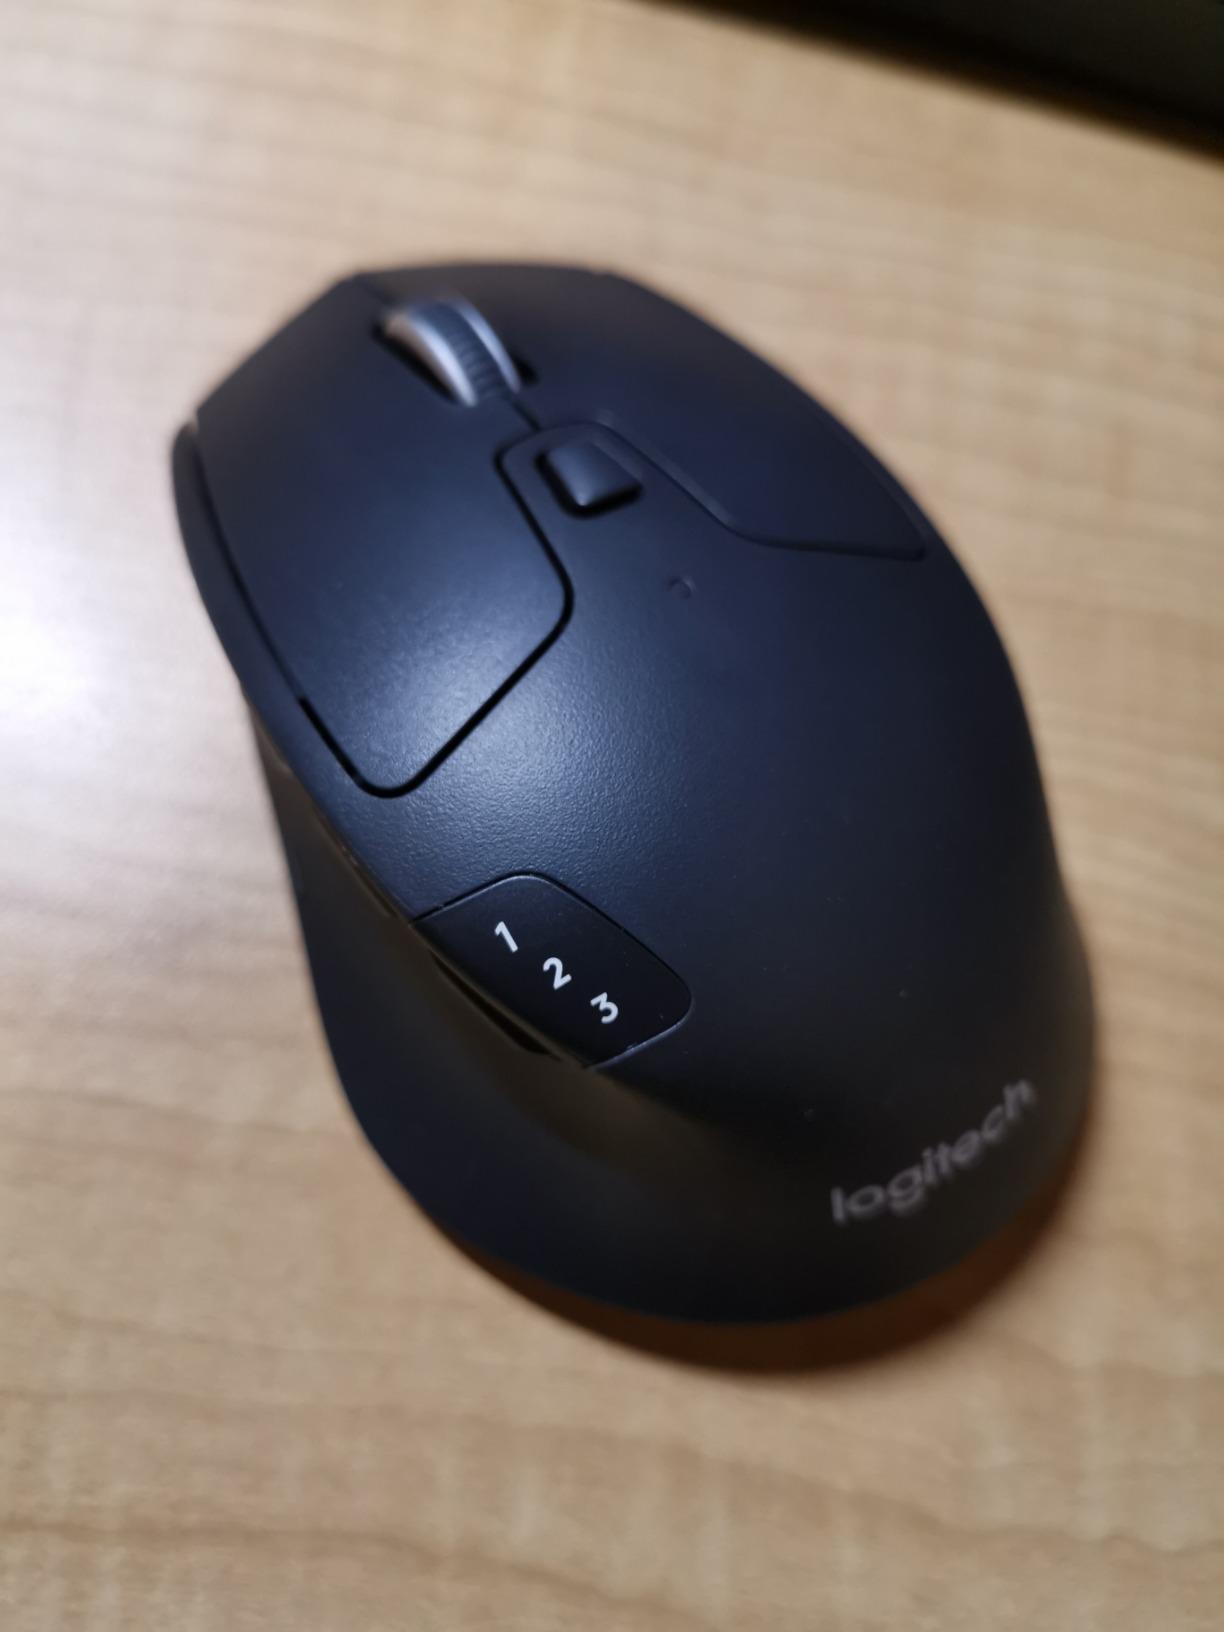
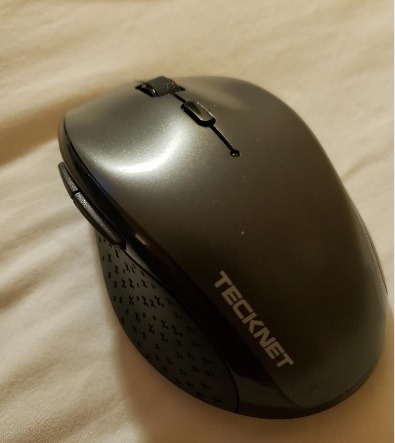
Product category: mouse
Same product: no